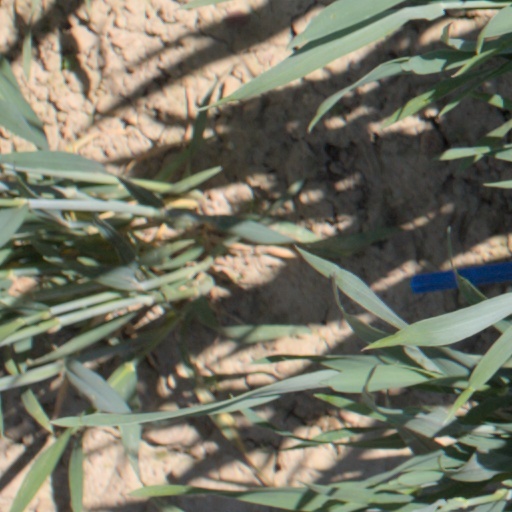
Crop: wheat